George Shelley (singer)

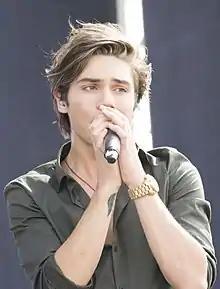
Shelley performing in 2015

George Paul Shelley (born 27 July 1993) is an English singer, actor and presenter, and member of the boy band Union J.